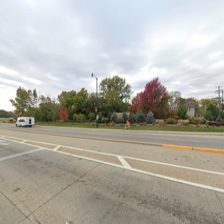
Label: streetView